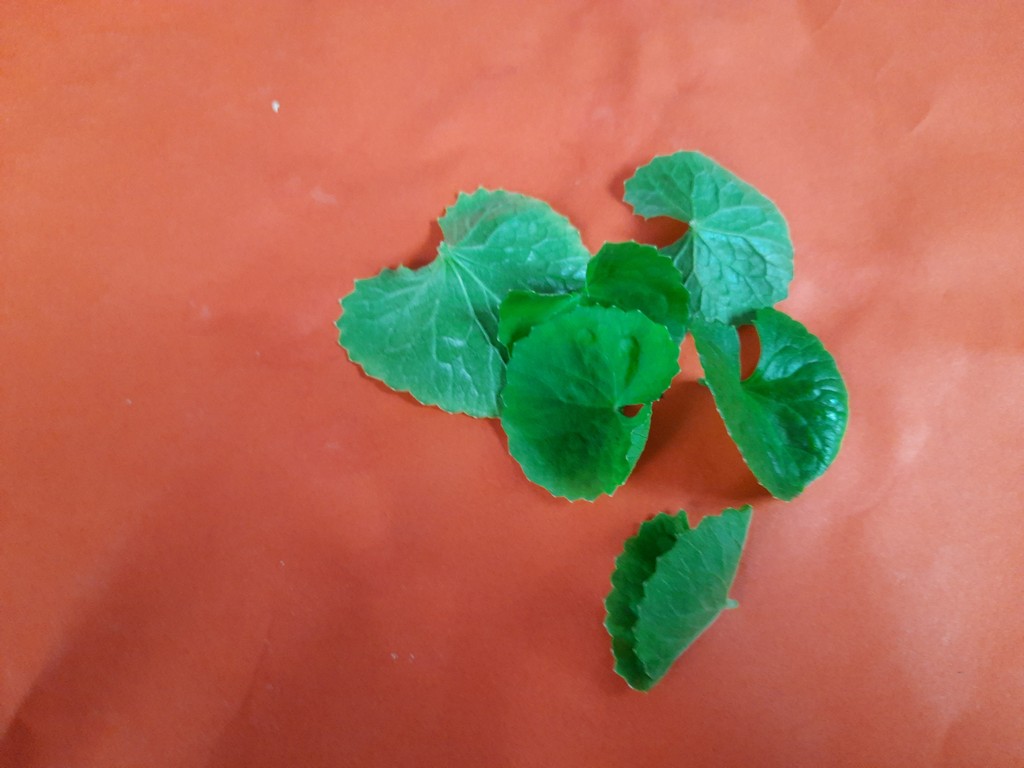
Label: Healthy